Rebel (novel)

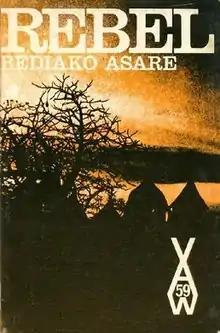
First edition cover

Rebel is a 1969 novel by Ghanaian writer Bediako Asare about the conflict between tradition and modernity in Africa. The novel was published as part of the influential Heinemann African Writers Series.